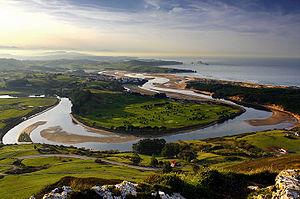
Embouchure de la rivière Pas, vue depuis le Mont Picota, à Liencres (Cantabrie, Espagne).
Le Rio Pas est un fleuve du nord de l'Espagne qui traverse, du sud au nord, la Cantabrie sur une longueur de 57 km avant de se jeter dans la mer Cantabrique. Le Río Pas forme un bassin versant de 649 km². Il prend naissance au pied du mont Castro Valnera et son principal affluent est le Pisueña.
Le Sobao ou Sobao Pasiego est une pâtisserie typique des Valles Pasiegos en Cantabrie, région située dans le Nord de l'Espagne. On le trouve tout spécialement à Selaya, Vega de Pas, Villacarriedo et Alceda-Ontaneda, ainsi que dans le nord-est de la province de Burgos, principalement à Espinosa de los Monteros. Cependant il est connu, disponible et apprécié dans toute l'Espagne. Il s'agit d'une petit gâteau carré et plat de 8 cm par 8 cm environ, dont la saveur beurrée est similaire à celle de la madeleine.